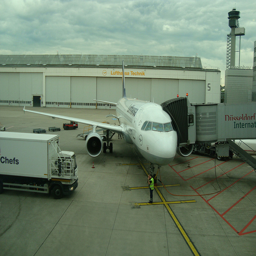
An airport sitting at a gate of an airport.
A white airplane parked at the loading gate.
A large jetliner sitting on top of an airport tarmac.
An airplane docked at the airport awaiting passengers
An airplane is parked at an airport, with a worker standing in front of it.